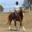
Label: horse